John Bloomfield (musician)

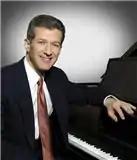

John Bloomfield (born in Winchester, Kentucky), attended Furman University in Greenville, South Carolina, where he graduated magna cum laude. After he earned a master's degree in piano performance from the Manhattan School of Music, Bloomfield worked closely with both Dorothy Taubman and Edna Golandsky for many years.